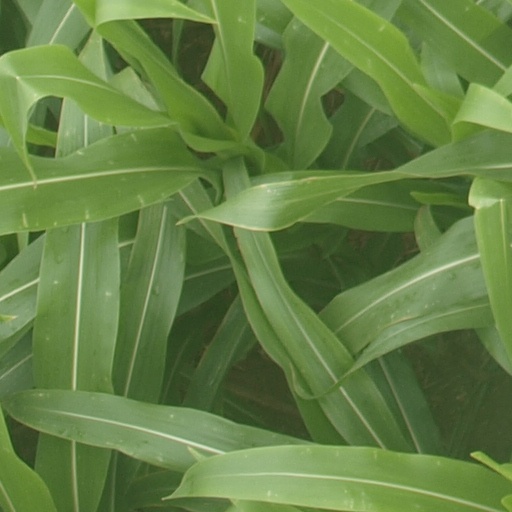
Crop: maize; corn